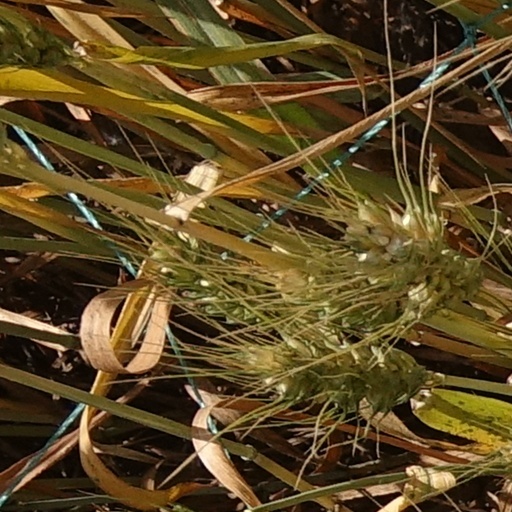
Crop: wheat